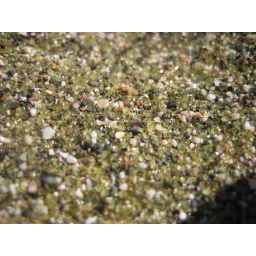
Green sand beach (rich in olivine)